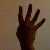
The image shows a hand gesture representing the number 4 in Indian Sign Language.